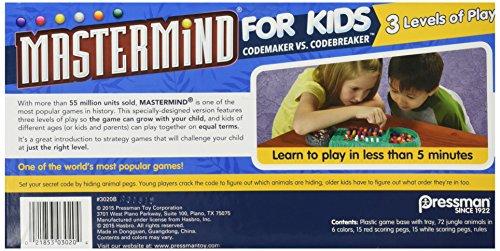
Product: Mastermind for Kids -- Codebreaking Game Plays on Three Levels
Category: Toys & Games | Games & Accessories | Board Games
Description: Three levels of play makes this a game that kids can play for years and years.
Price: $12.33
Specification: ProductDimensions:2x12.2x6.2inches|ItemWeight:8.8ounces|ShippingWeight:1.2pounds(Viewshippingratesandpolicies)|DomesticShipping:ItemcanbeshippedwithinU.S.|InternationalShipping:ThisitemcanbeshippedtoselectcountriesoutsideoftheU.S.LearnMore|ASIN:B00004TFZL|Californiaresidents:ClickhereforProposition65warning|Itemmodelnumber:3020-06|Manufacturerrecommendedage:6yearsandup